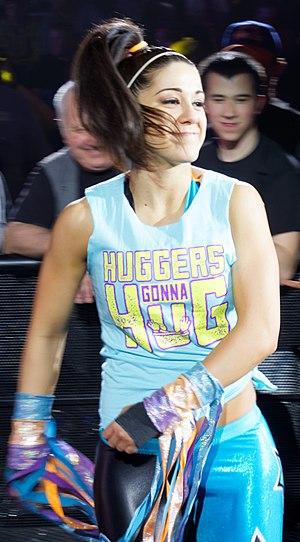
Cet article traite du personnel de la WWE et présente une liste des personnes employées et/ou sous contrat à la World Wrestling Entertainment, société spécialisée dans l'industrie du catch, et de celles qui se trouvent dans le territoire de développement : Raw, SmackDown, NXT, NXT UK et 205 Live.
Pamela Rose Martinez, née le 15 juin 1989 à Newark, est une catcheuse américaine connue sous le nom de ring de Bayley. Elle travaille actuellement à la World Wrestling Entertainment, dans la division SmackDown, où elle est l'actuelle Championne féminine de SmackDown & Championne féminine par équipe de la WWE avec Sasha Banks.